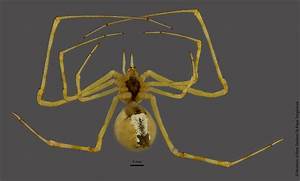
Label: ragno